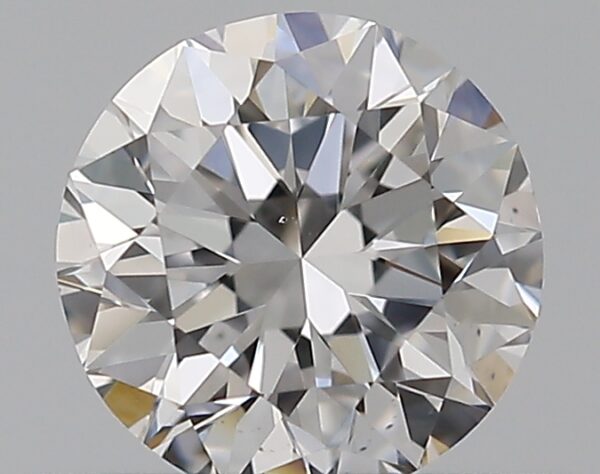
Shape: round
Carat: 0.5
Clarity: VS2
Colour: D
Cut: VG
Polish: EX
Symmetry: VG
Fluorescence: N
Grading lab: GIA
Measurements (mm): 4.95 x 5 x 3.19